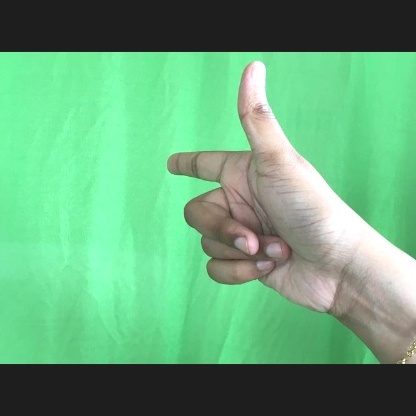
Mudra: Chandrakala